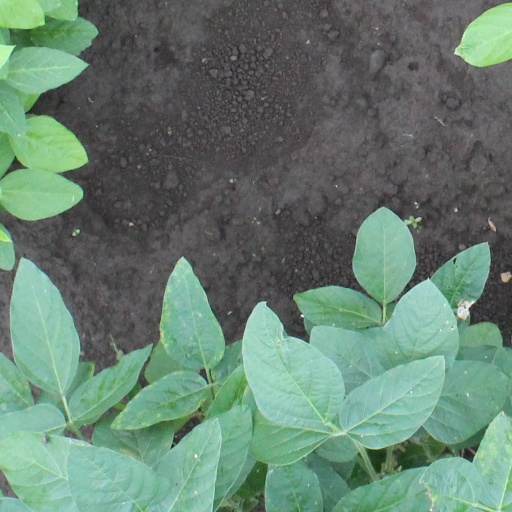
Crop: soybean